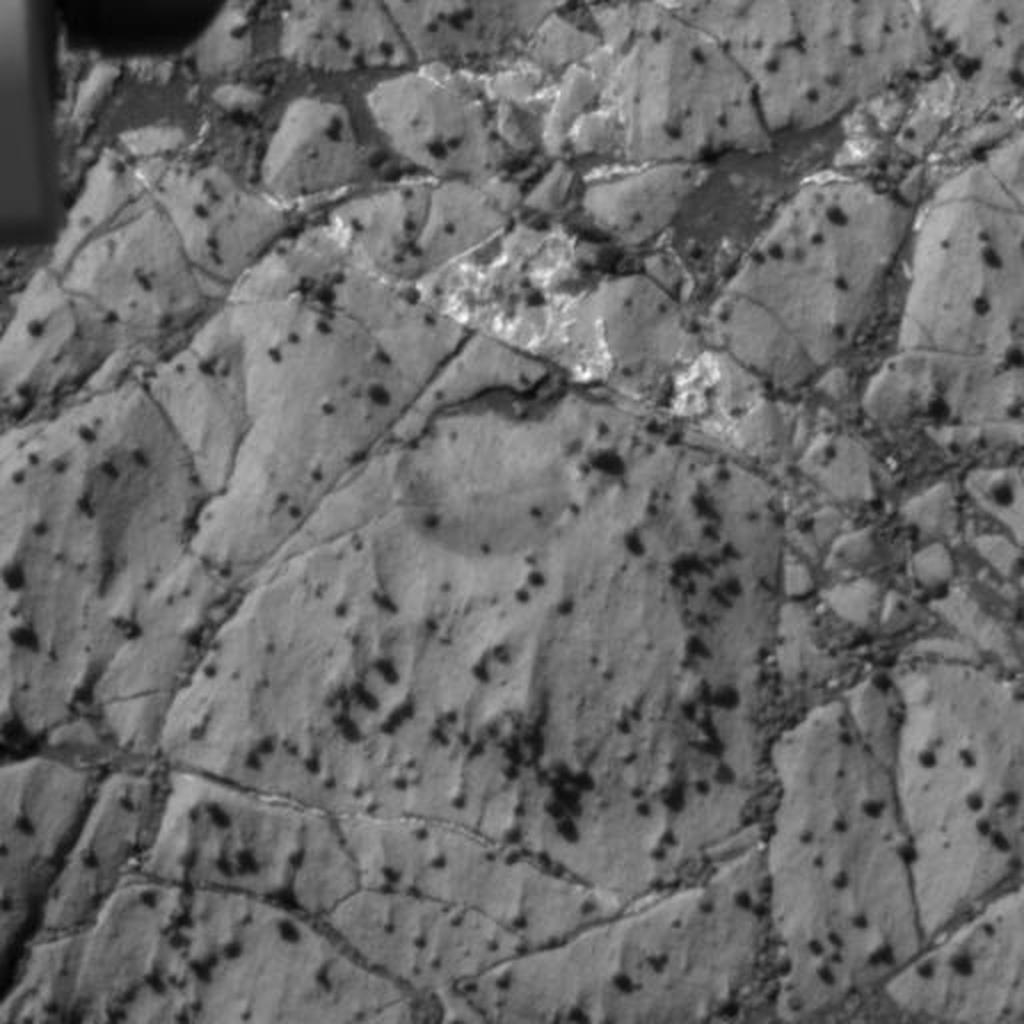
Surface features visible: Rock Outcrops, Rock (Linear Features), Soil, Spherules, Close-up Rock